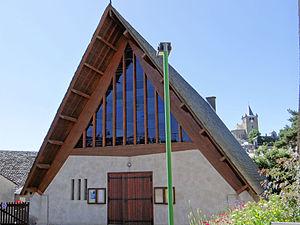
Laguiole - Chapelle et église Saint-Matthieu
Laguiole est une commune française, située dans le département de l'Aveyron en région Occitanie.